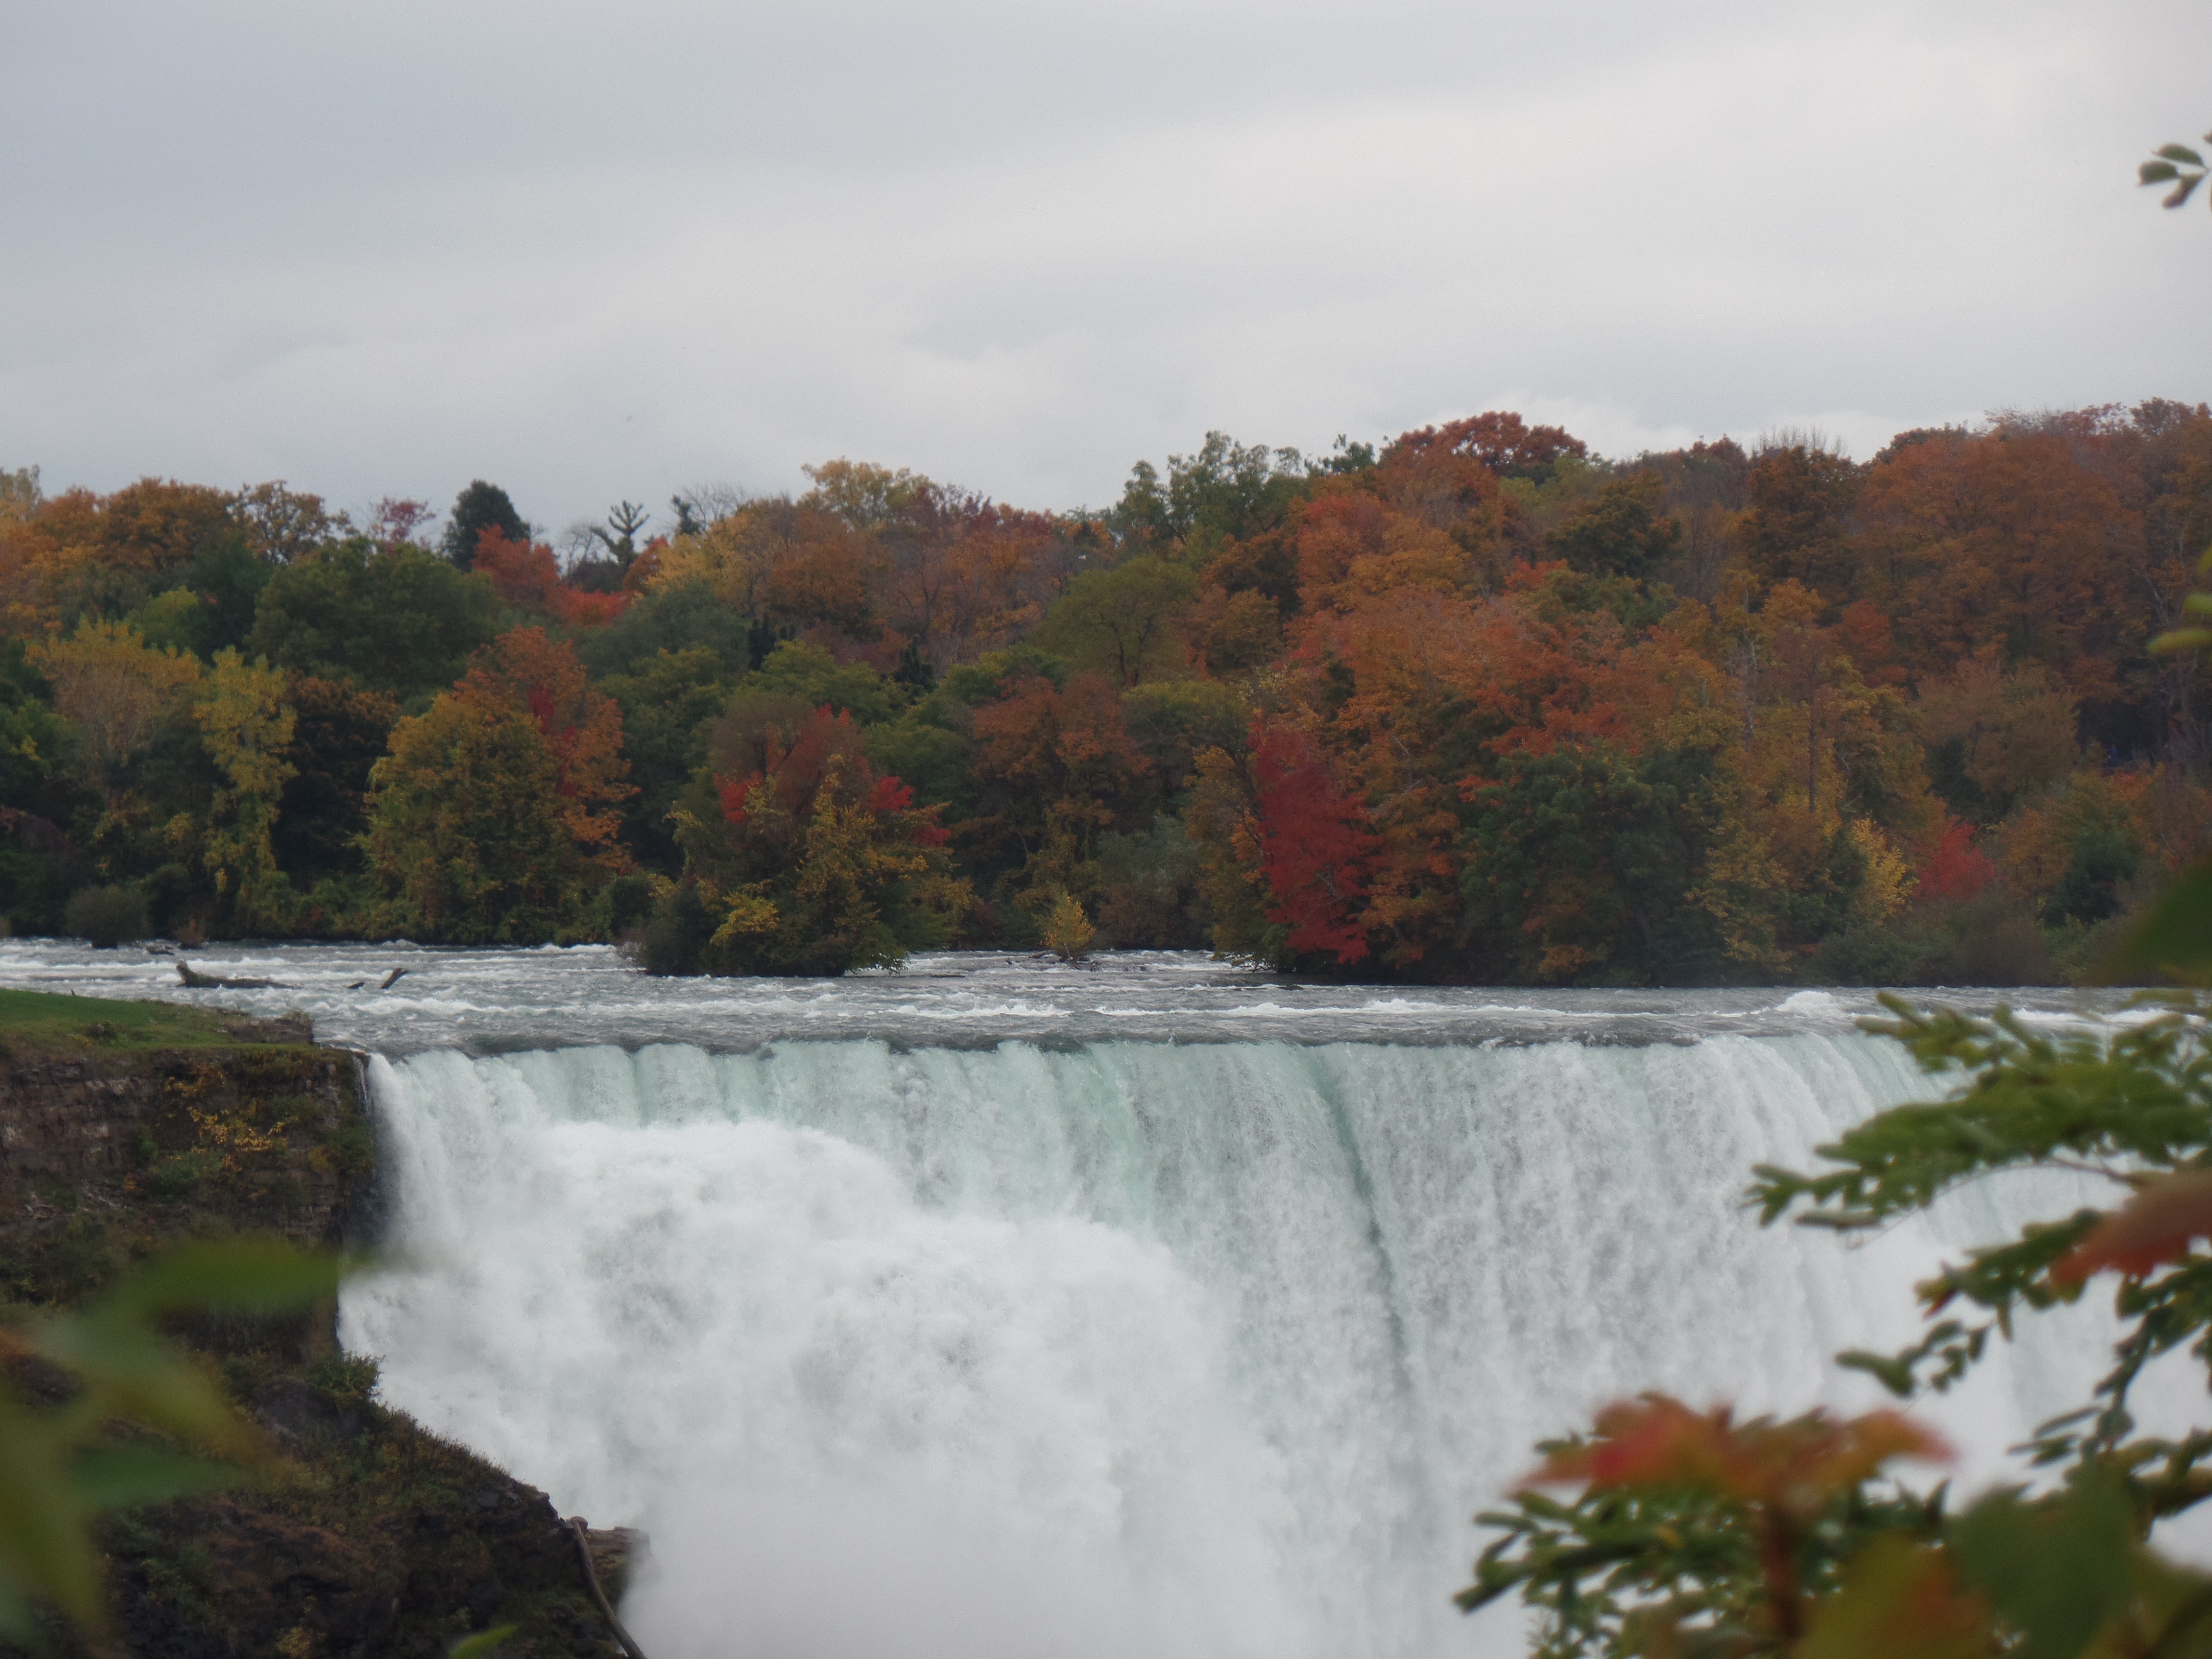
water, nature, waterfall, lake, river, autumn, reservoir, tourism, season, body of water, falls, loch, water feature, atmospheric phenomenon